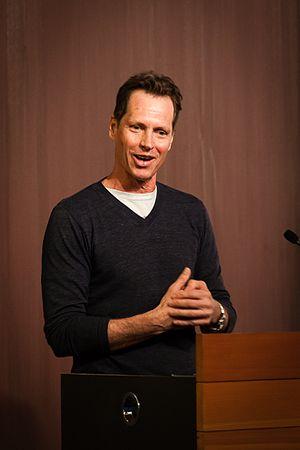
Frank Beddor est un skieur et acteur américain né à Minneapolis; il a été diplômé de la Benilde-St. Margaret's High school en 1977.